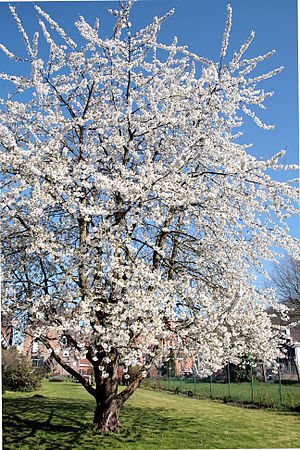
Fuglekirsebær / Beskrivelse
Fugle-Kirsebær blomstre i foråret.
Fuglekirsebær er et op til 20 meter højt træ, der vokser i skove og hegn. Frugten er 9-12 mm, sortrød eller gul og sød i smagen. Fugle-Kirsebær har en meget smuk blomstring ved løvspring i maj.